Ice bath

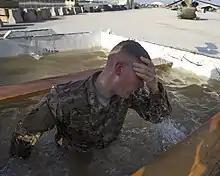
Ice baths have been used as a part of military training. (Mustang Mudder obstacle course May 5 at Kandahar Airfield, Afghanistan).

It is done by standing or sitting in a bucket or bath of icy water. One writer advised: "don't overdo it." Wearing rubberized "dive booties" on the feet (to protect toes) as well as rubber briefs to warm the midsection has been recommended. Champion weightlifter Karyn Marshall, who won the world women's weightlifting championship in 1987, described what it was like to take an ice bath after a day of competition at the CrossFit Games in 2011 in Los Angeles: